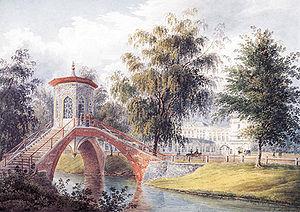
Le village chinois du parc Alexandre de Tsarkoïe Selo est un complexe architectural construit sous le règne de Catherine II dans le goût chinois près de Saint-Pétersbourg. Il traduit la vogue des chinoiseries qui se développe au XVIIIᵉ siècle dans toute l'Europe.